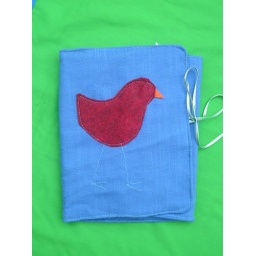
bird watching books by goldie